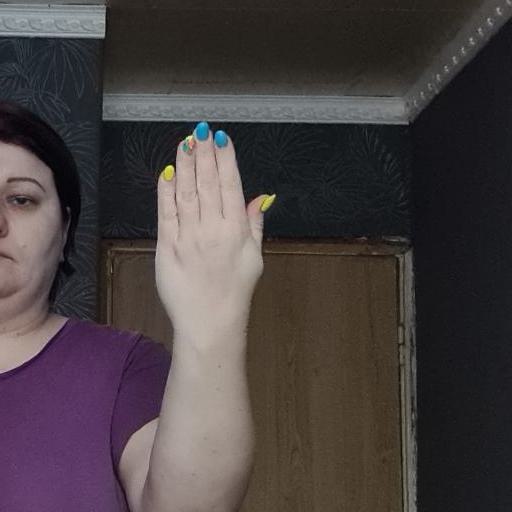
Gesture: stop_inverted